Paul Prosper Henrys

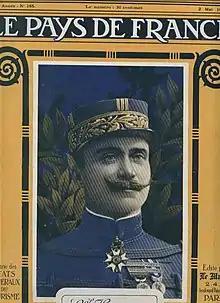
General Henrys

In his early career, Henrys was stationed in French Algeria. In 1912, he participated in the French conquest of Morocco under general Hubert Lyautey. In May 1914, he received command over all French troops fighting in the Zaian War. Henrys was replaced by Colonel Joseph-François Poeymirau in July 1916 and was sent to fight the Germans on the Western Front.